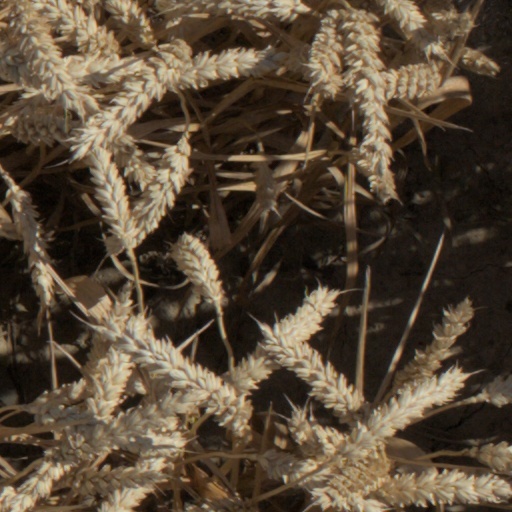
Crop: wheat